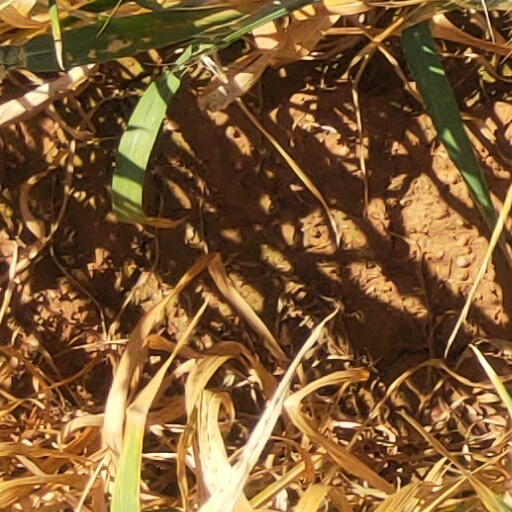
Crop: wheat